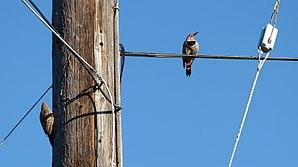
Les Picidae sont une famille d'oiseaux constituée de trente genres et de 234 espèces existantes, dont la majorité sont connues comme pic. Bien qu'ils ne le fassent pas tous, ils sont connus dans la culture populaire pour leur habitude à cogner rapidement le tronc des arbres avec leur bec pour marquer leur territoire, principalement en période nuptiale. Il s'agit du tambourinage, régulier et très bruyant. Différent de l'autre sorte de bruit qu'ils produisent, le martèlement, pour creuser les troncs à la recherche d'insectes ou pour y créer un nid, celui-ci est irrégulier et quasiment silencieux; le Grand Pic en est un bon exemple.